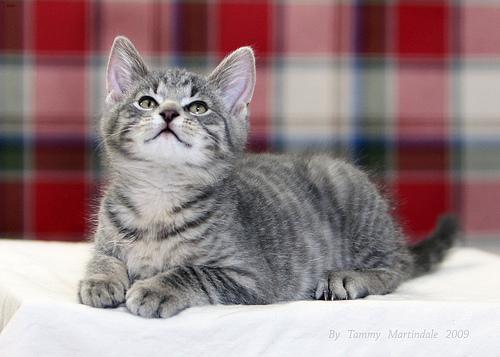
Egyptian Mau